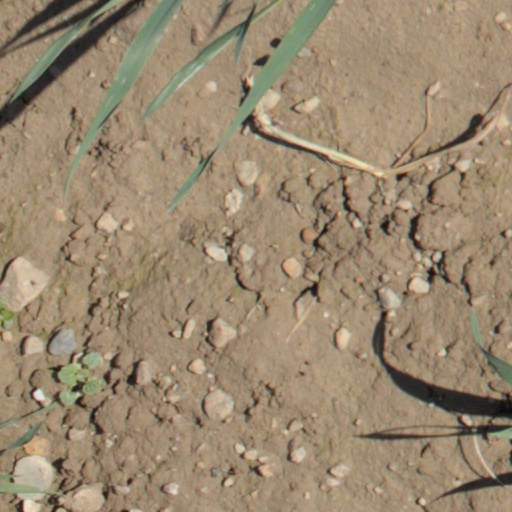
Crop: wheat